Bulgarian Air Force

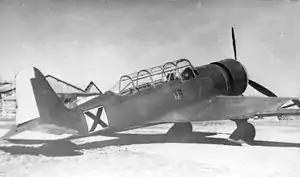
A Bulgarian-manufactured DAR-10 training plane was inspired by Polish PZL.43 light bomber. DAR produced small numbers of locally designed aircraft

Due to the devotion of the Air Troops personnel and the help of the population of the surrounding villages, several aircraft were hidden, thus evading Allied inspection following destruction. Seven DFW C.V, Albatros C.III and a single Fokker D.VII were among the survivors. In addition, at least ten aviation engines (Benz Bz.IV and Mercedes D.III) were also saved.